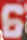
Number: 6